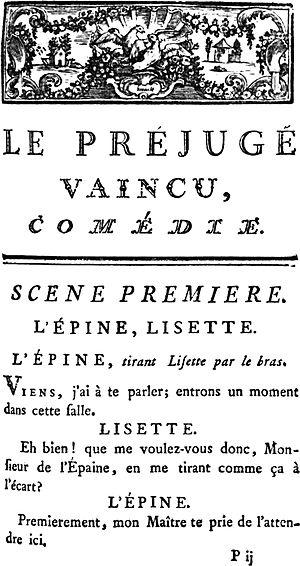
Le Préjugé vaincu est une comédie en un acte et en prose de Marivaux créée pour la première fois le 6 juillet 1746 par les comédiens ordinaires du roi au théâtre de la rue des Fossés Saint-Germain.